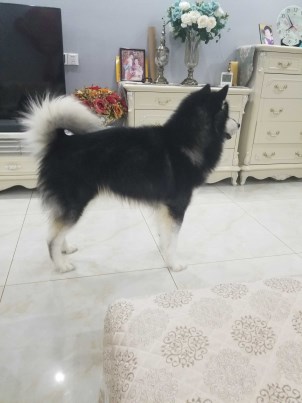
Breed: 1324-n000004-malamute